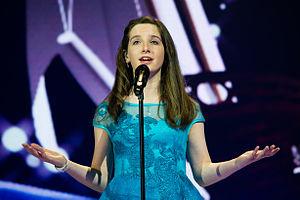
L'Irlande participe au Concours Eurovision de la chanson junior depuis 2015. Le diffuseur de langue irlandaise TG4 est responsable de la sélection du pays.